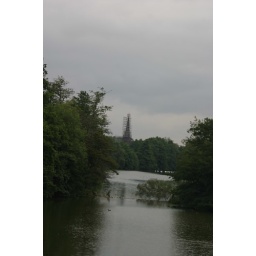
View along lake with church tower in distance